Lynne Overman

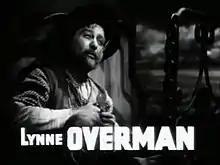
Trailer for "Union Pacific" (1939)

Lynne Overman (September 19, 1887 – February 19, 1943) was an American actor. In films he often played a sidekick.